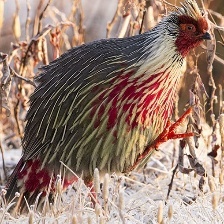
Species: BLOOD PHEASANT
Scientific name: ITHAGINIS CRUENTUS